Michael Hayden (artist)

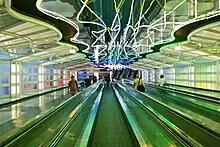
Photograph of a long tunnel illuminated by neon lighting in the ceiling and by glowing, colorful wall panels. The tunnel is about 10 meters (33 feet) wide, and there are four moving walkways in the center of the tunnel. There are several people on each walkway; far down the tunnel there are some staircases leading up.

Michael Hayden (born January 15, 1943) is a Canadian artist who is noted for his artworks incorporating neon lighting. He preferred to use the term 'products' rather than artworks.